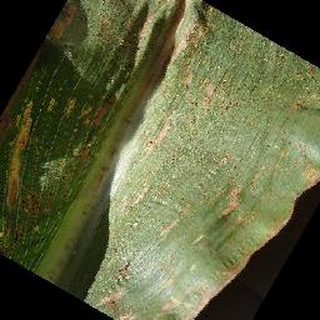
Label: corn_cercospora_leaf_spot